The Star Maker (1995 film)

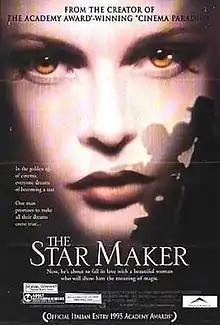
Film poster

The Star Maker is a 1995 Italian film. It was produced by Rita Cecchi Gori, Vittorio Cecchi Gori, directed by Giuseppe Tornatore, while the title role was played by Sergio Castellitto. It won the Grand Jury Prize at the Venice Film Festival. It was nominated for the Academy Award for Best Foreign Language Film.